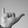
ASL letter: Y